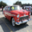
Label: automobile